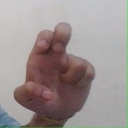
अक्षर: अ